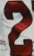
Number: 2